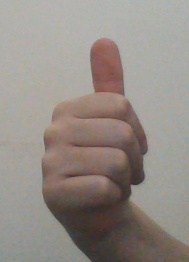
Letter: aleff